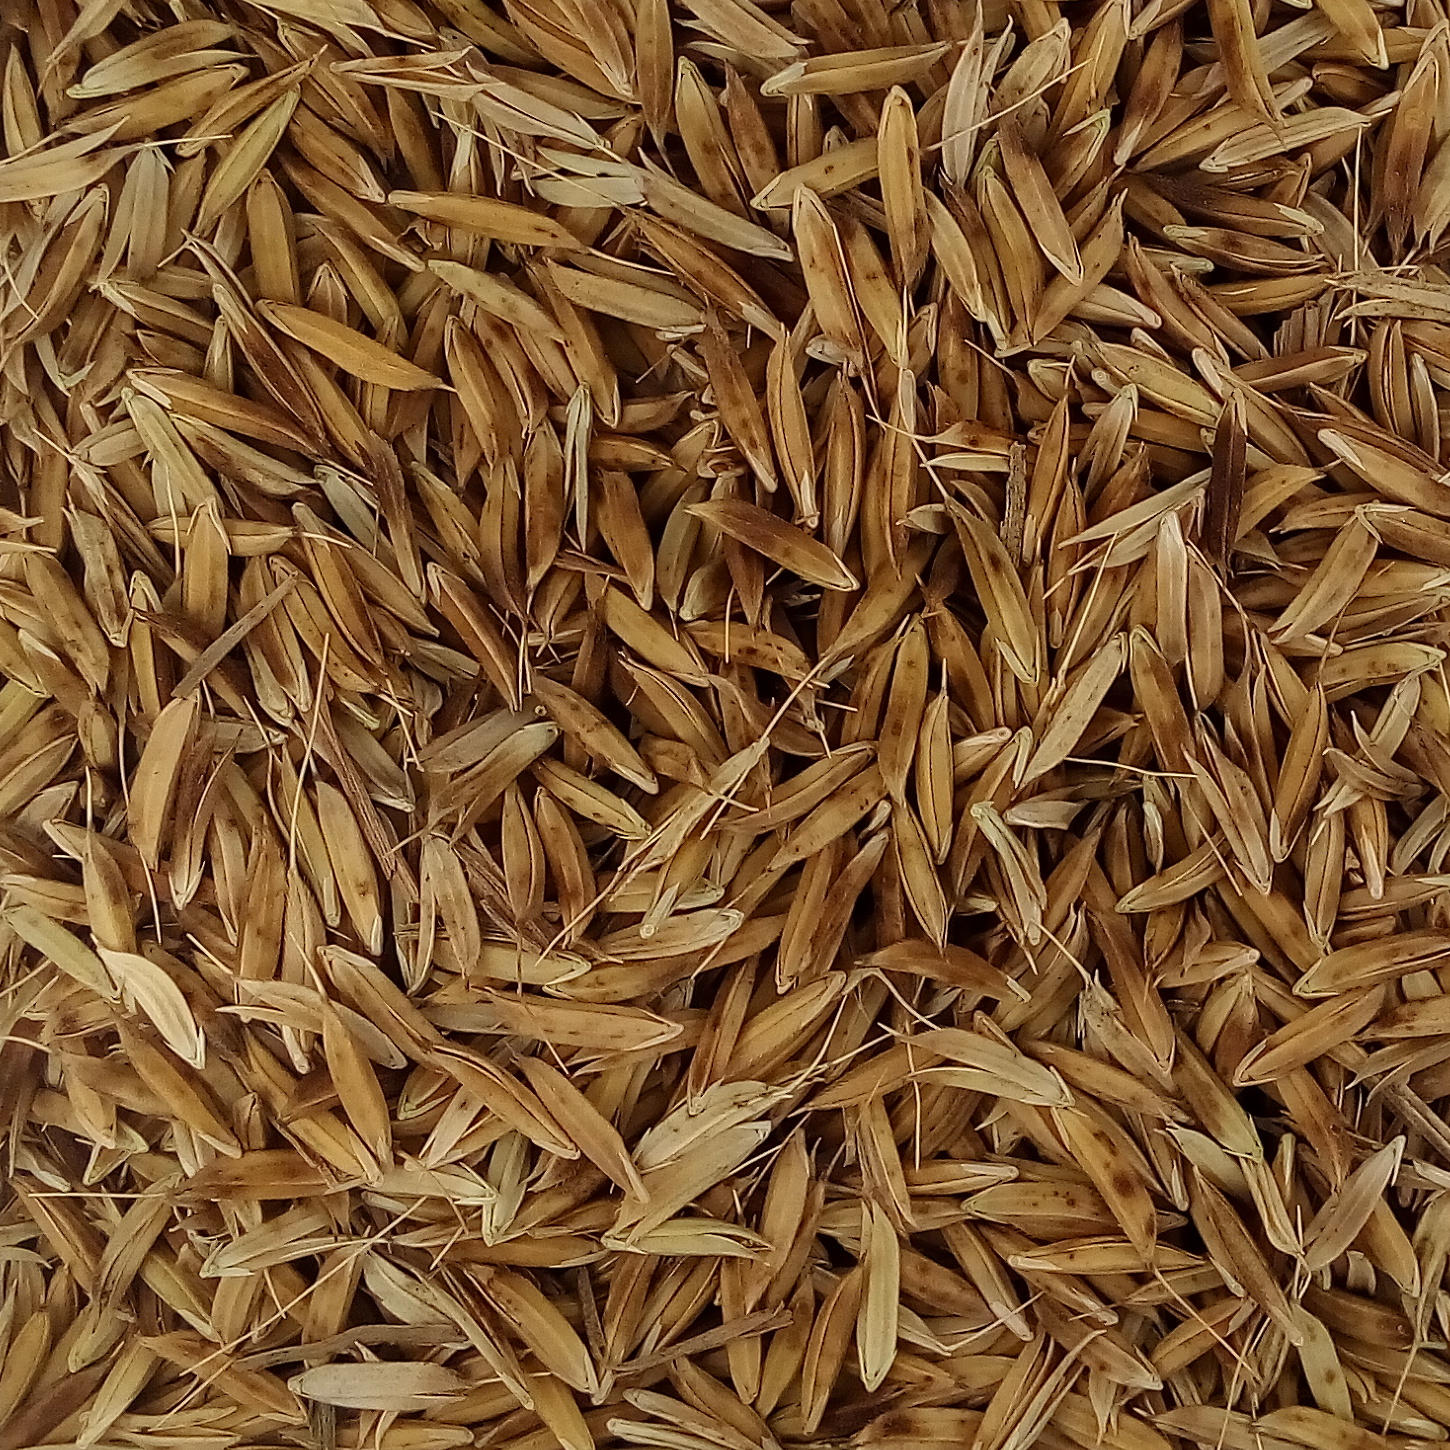
Rice seed variety: DHBT_3